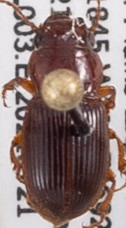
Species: Cratacanthus dubius
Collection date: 2021-07-21
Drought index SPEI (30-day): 1.93
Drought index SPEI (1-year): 0.288
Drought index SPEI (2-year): -0.46